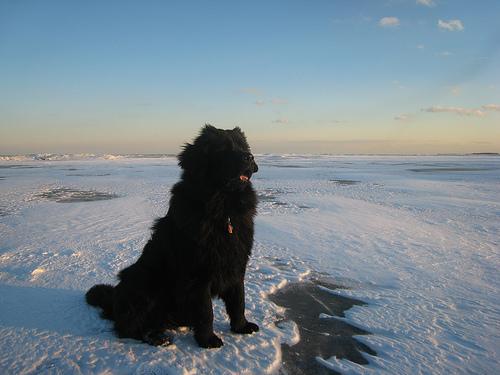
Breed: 215-n000031-Newfoundland